Juho Pirinen

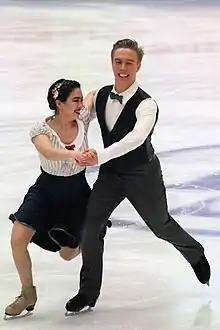
Orihara/Pirinen performing their rhythm dance at the 2020 European Championships

In spring 2019, Pirinen's coach, Maurizio Margaglio, contacted Canadian ice dance coaches, Megan Wing and Aaron Lowe, upon learning that their student, Japanese-born ice dancer, Yuka Orihara's previous partnership had dissolved. Margaglio requested that Orihara travel to Helsinki to have a try-out with Pirinen. Orihara agreed to this request and following a successful tryout, she soon moved to Finland to train with Pirinen.